Robert Rozhdestvensky

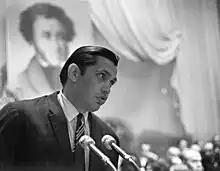
Rozhdestvensky speaking at the 3rd All-Union Celebration of the poetry of Alexander Pushkin at the Pushkin Academic Drama Theatre in Pskov, 1969

In 1966, Rozhdestvensky was the first to receive the Golden Wreath from the Struga Poetry Evenings.